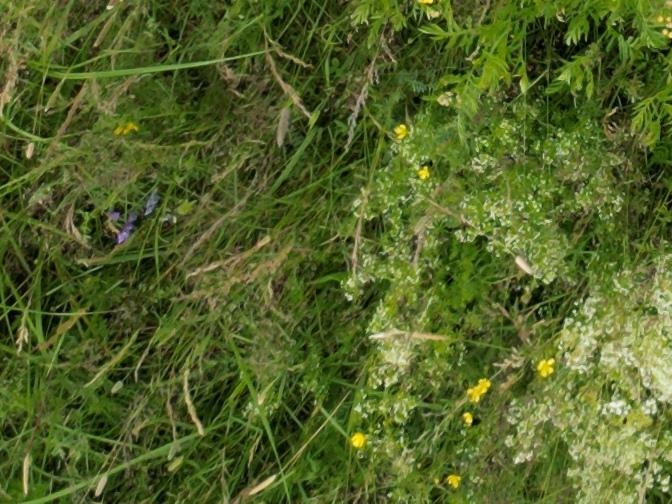
Flowers visible: yarrow flowers